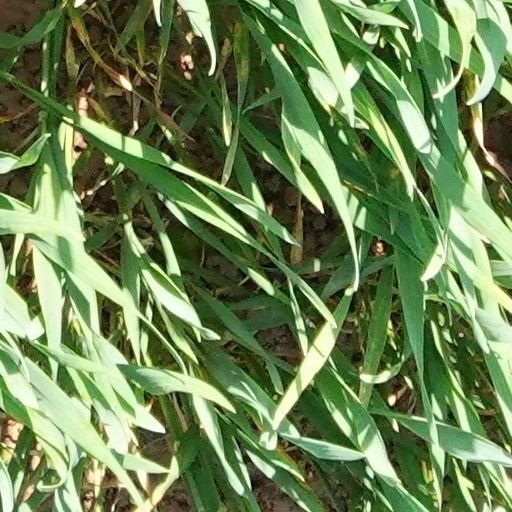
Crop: wheat